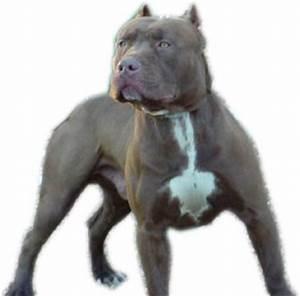
dog